Isabella of France, Queen of Navarre

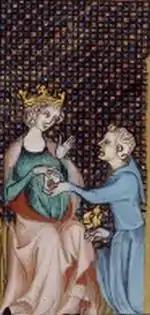
Isabella receiving a messenger from her father

At the All Saints Parlement in 1254, Theobald of Navarre requested Isabella's hand in marriage. In an attempt to resolve the inheritance of Navarre, Louis declined Theobald's request until he reconciled with his sister, Blanche of Brittany. Upon the reconciliation, Louis agreed to Isabella marrying Theobald. The Archbishop of Rouen celebrated the marriage between Isabella and Theobald II, King of Navarre and Count of Champagne, on 6 April 1255 in Melun. Isabelle became Queen consort of Navarre.